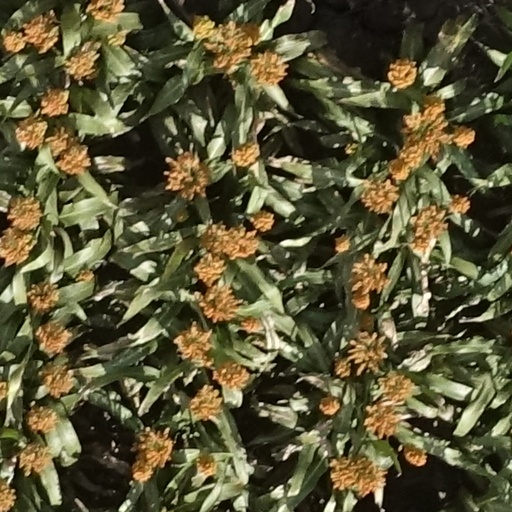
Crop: sorghum